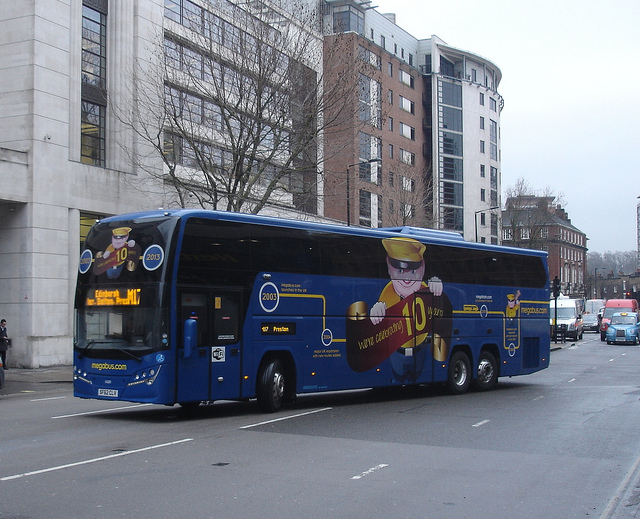
A blue bus in multiple lanes on a city street.

A blue bus with a drawing on it stops beside a large building.

A blue tour bus crossing lanes on street.

A blue bus has designs painted on it

Large blue bus parked on the side of the street.